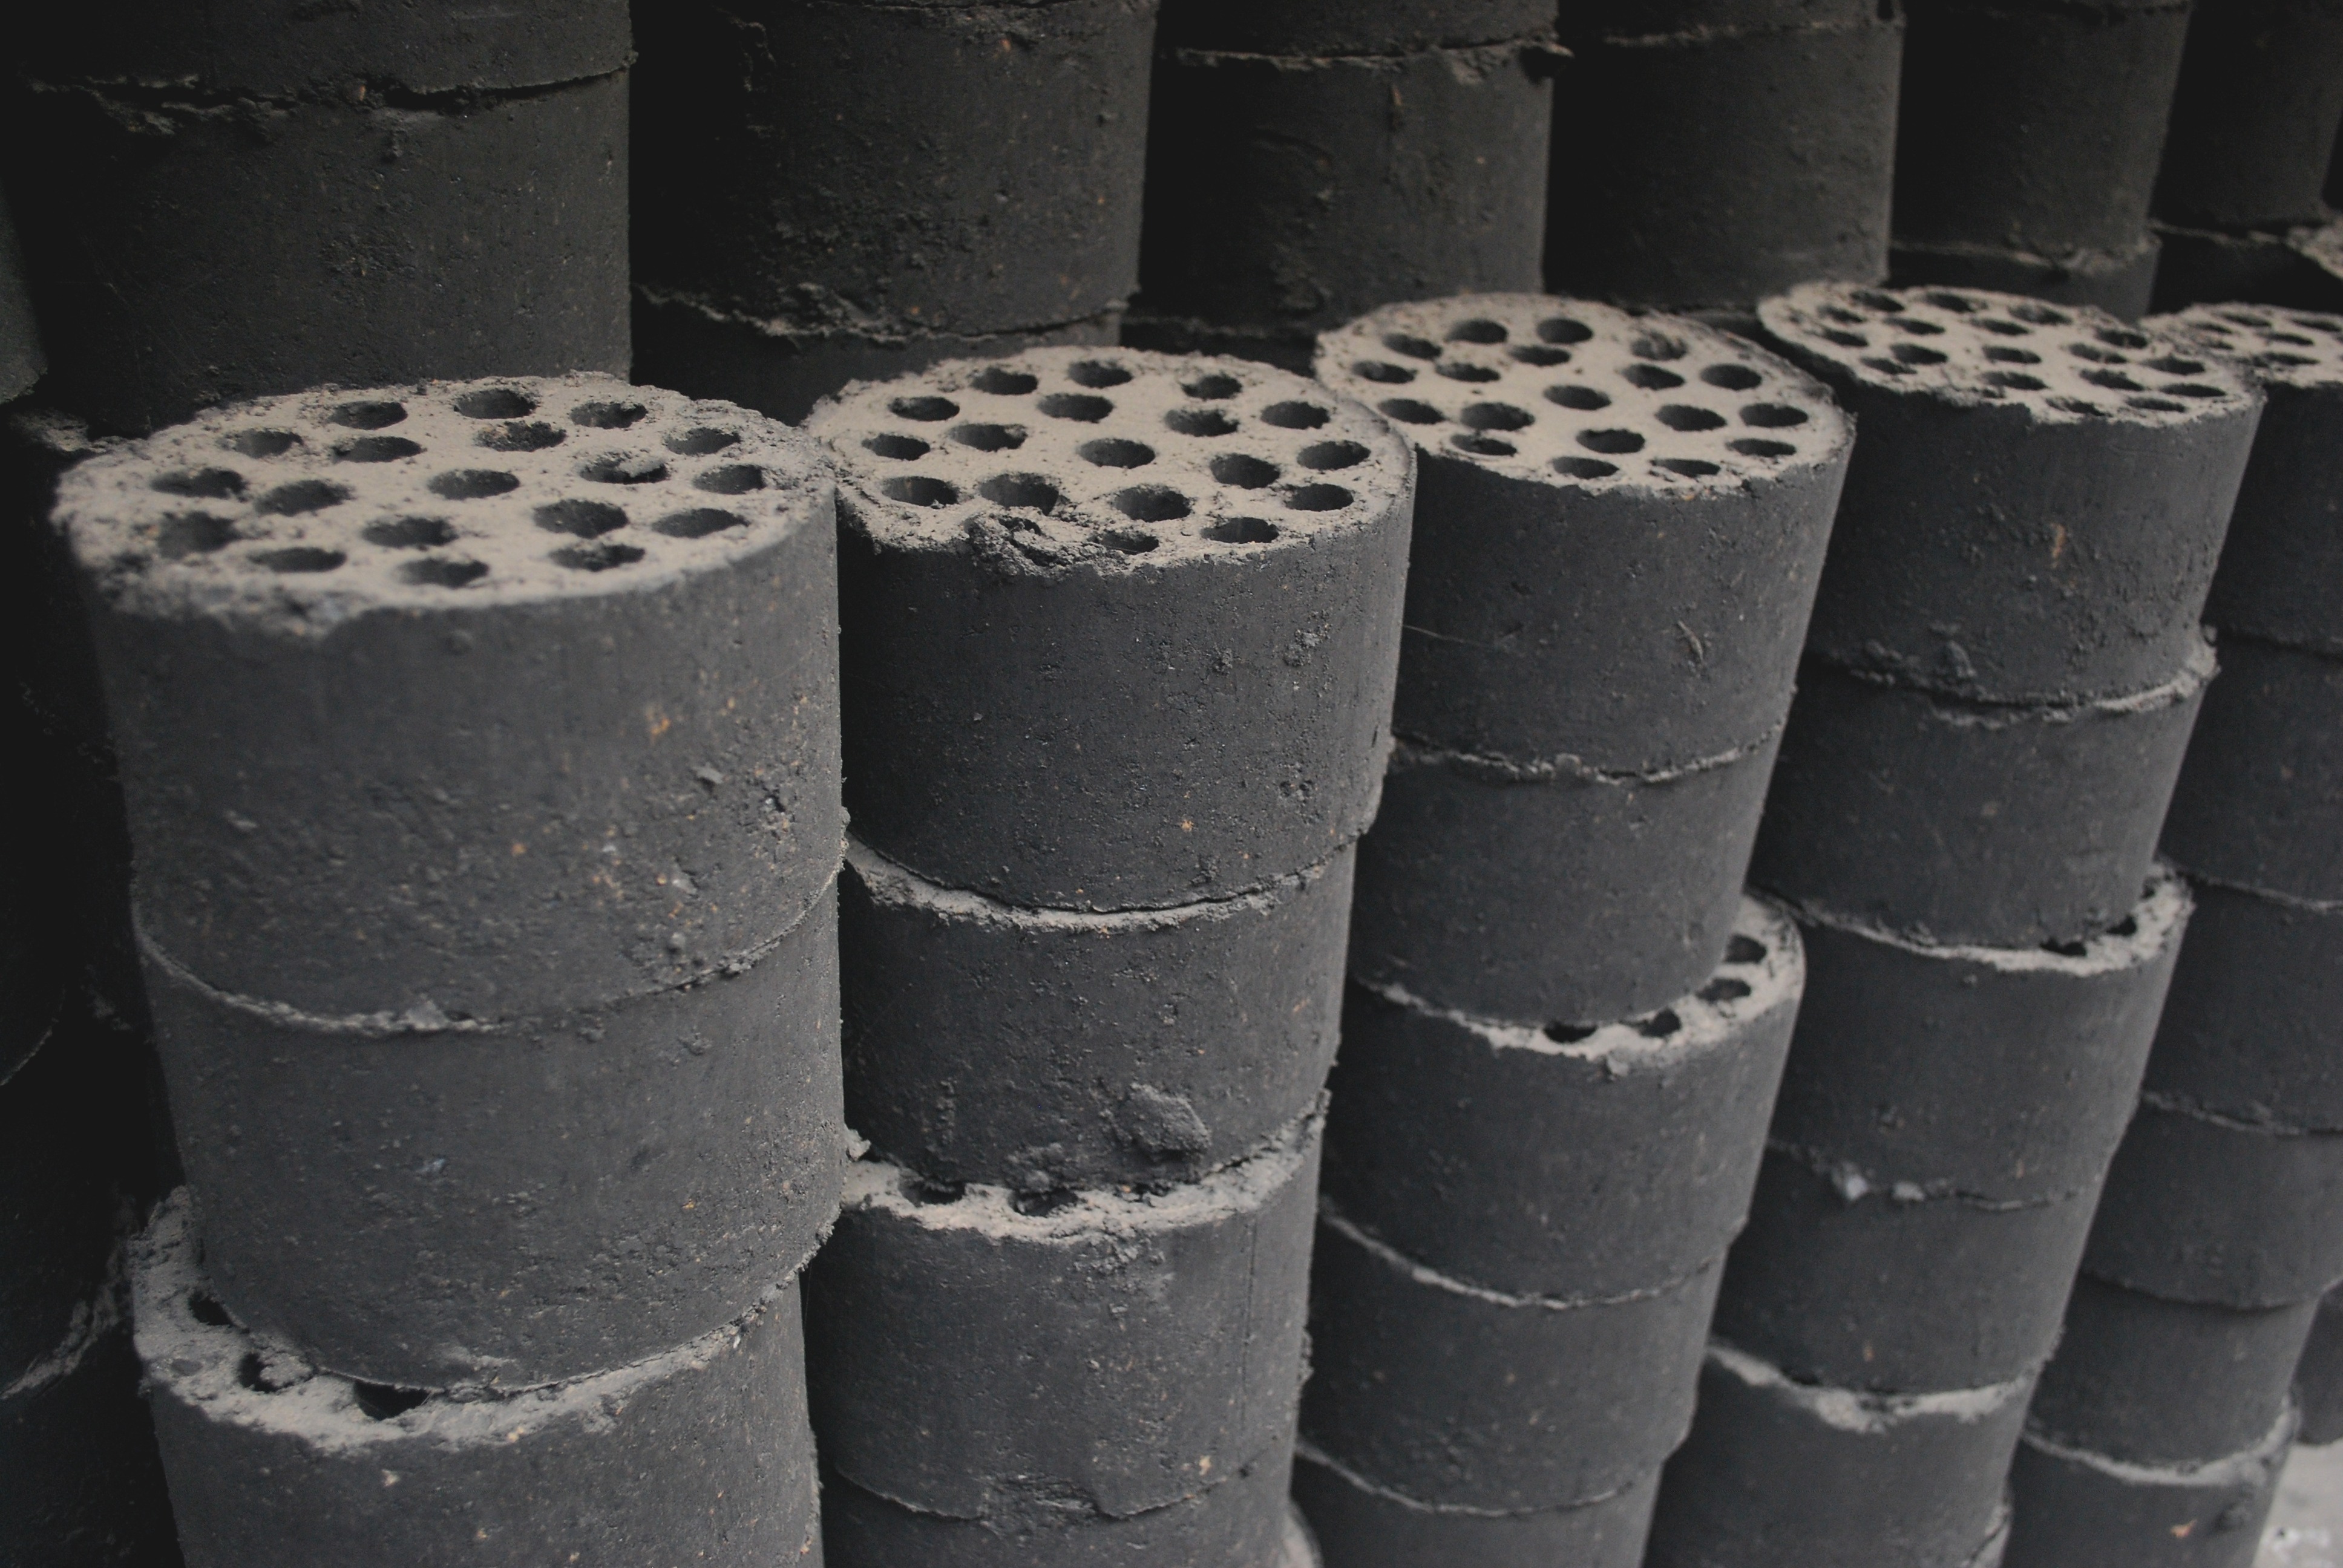
black and white, column, cooking, black, heat, material, tire, energy, source, bricks, coal, tread, monochrome photography, man made object, automotive tire, natural rubber